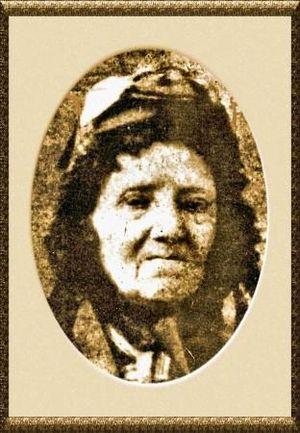
Jeanne Deroin (1805-1894), socialiste et féministe française, photo
Jeanne Deroin, née à Paris le 31 décembre 1805, morte à Londres le 2 avril 1894, est une féministe et socialiste française.